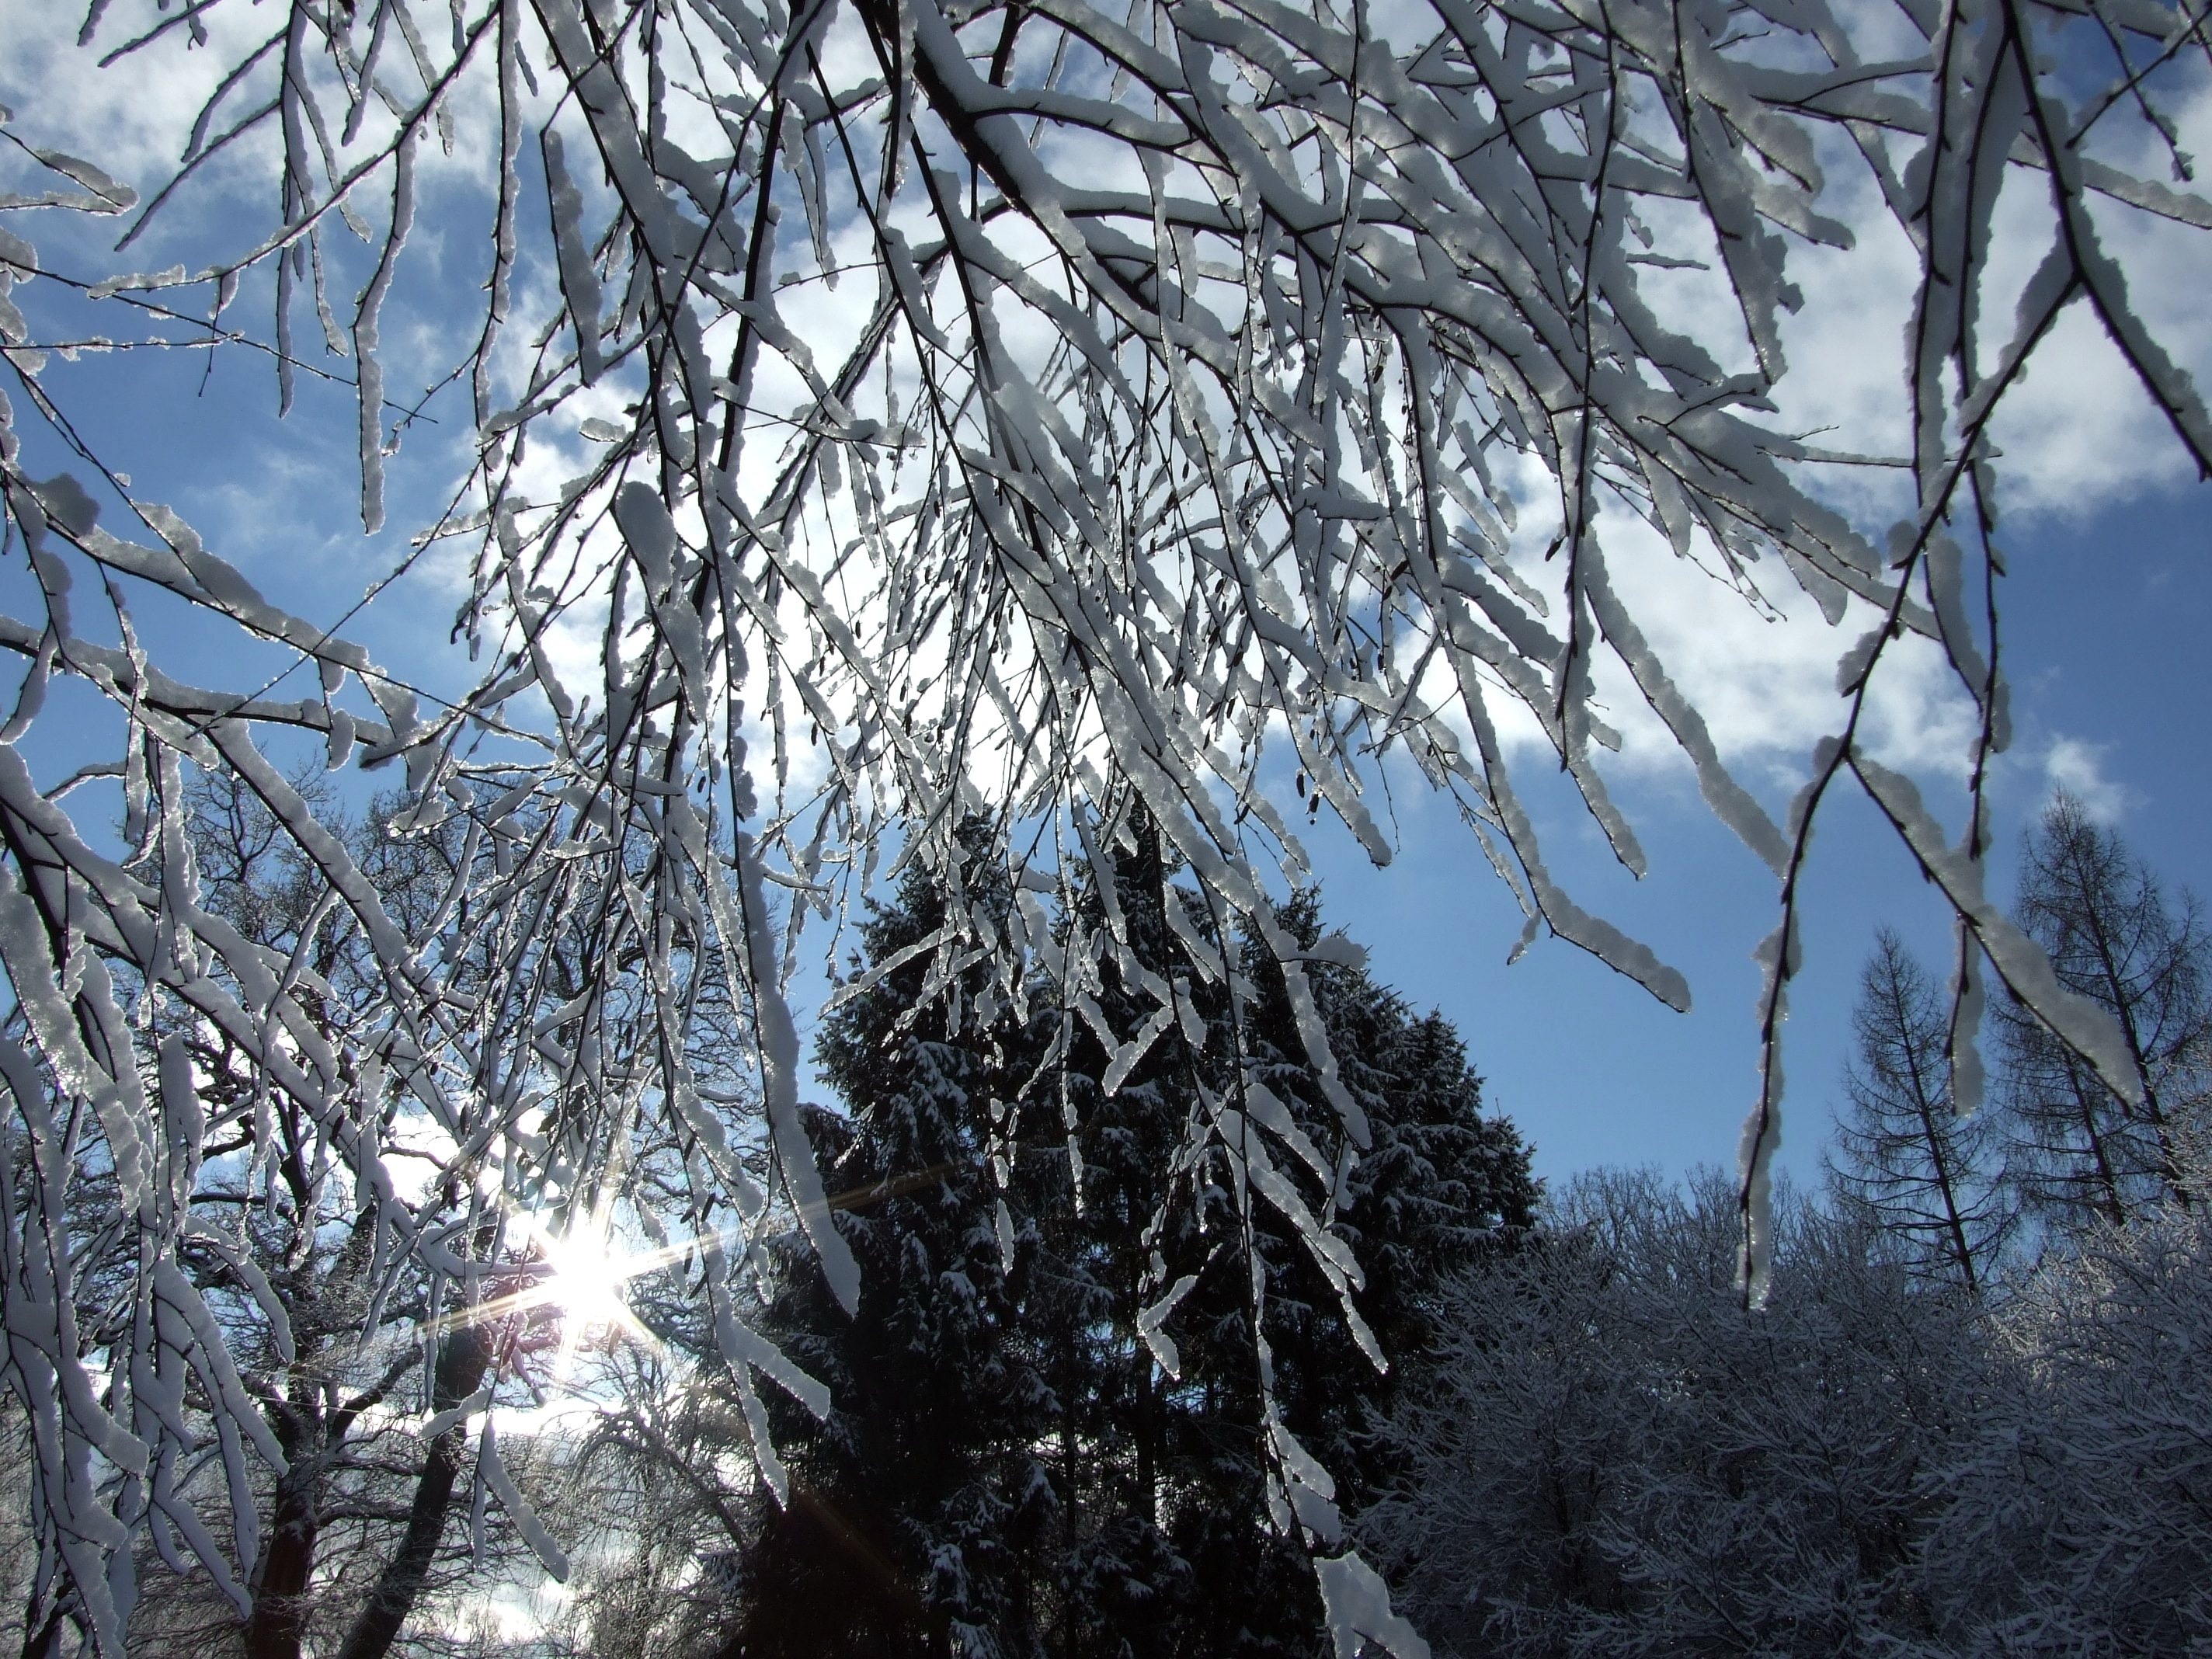
tree, forest, branch, snow, winter, plant, sunlight, frost, ice, weather, garden, season, spruce, woodland, habitat, freezing, woody plant